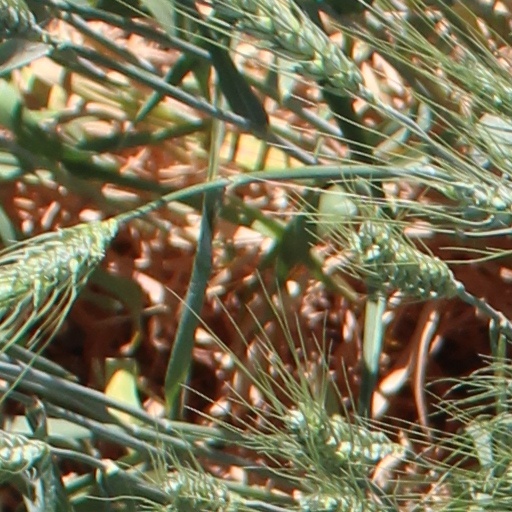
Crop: wheat